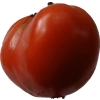
Label: tomato